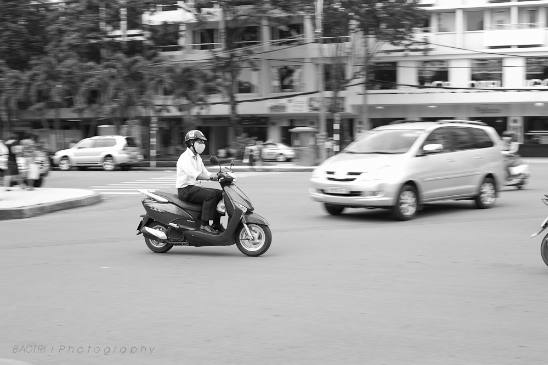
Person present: Yes